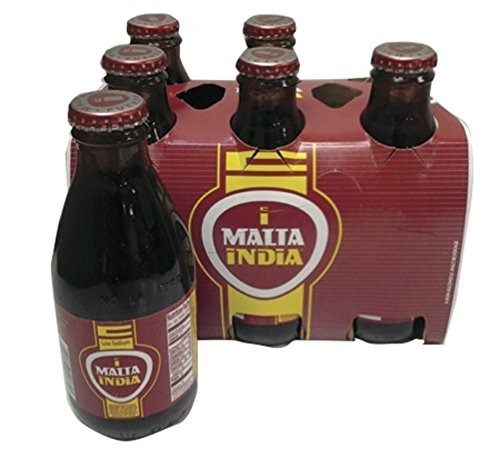
Item Name: Malta India 7 oz. Case of 6 Bottles
Product Description: One of the best products on the market today is the Malta India 6 packs. For buyers who have not tried any kind of malta beverage, they are truly missing out. Malta India 6 packs are just of the many options available to those who enjoy the taste of a malta beverage. But even though there are many different brands offering this kind of drink the Malta India 6 packs are still one of the most popular choices for drinkers. Some consider the taste as reason enough to choose the Malta India 6 packs over other brands. If you are looking for a new kind of malta beverage to drink, you should definitely give Malta India 6 packs a try. And since it is always a good idea to share great things with your friends, buying Malta India 6 packs instead of just one bottle is your best option. This way even you can have a bottle for all of your friends or you have the option of keeping them all to yourself. Malta India 6 packs are a great way to introduce your friends to a malta drink if they have never before tried them. Perhaps they too will become addicted to the wonderful taste of the malta beverage and decide that they want to buy Malta India 6 packs to keep all to themselves. Any why wouldnt they, with such a great taste at such a great price, the Malta India 6 packs are a great drink for everyone.
Value: 42.0
Unit: Fl Oz

Price: 16.99